Andrew Balfour (architect)

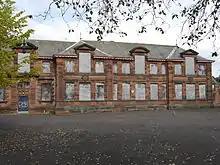
Holmlea Primary School, Glasgow (now closed)

Andrew Balfour FRIBA (1863 – 2 November 1943) was a Scottish architect.